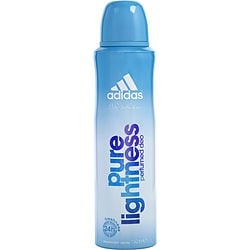
ADIDAS PURE LIGHTNESS by Adidas - DEODORANT SPRAY
Magnolia,Red Apple, Melon, Lily-of-the-valley, Musk Fragrance Note: 2008 Year Introduced: daytime
Brand: ADIDAS PURE LIGHTNESS
Category: Health & Beauty > Personal Care > Deodorants & Anti-Perspirant